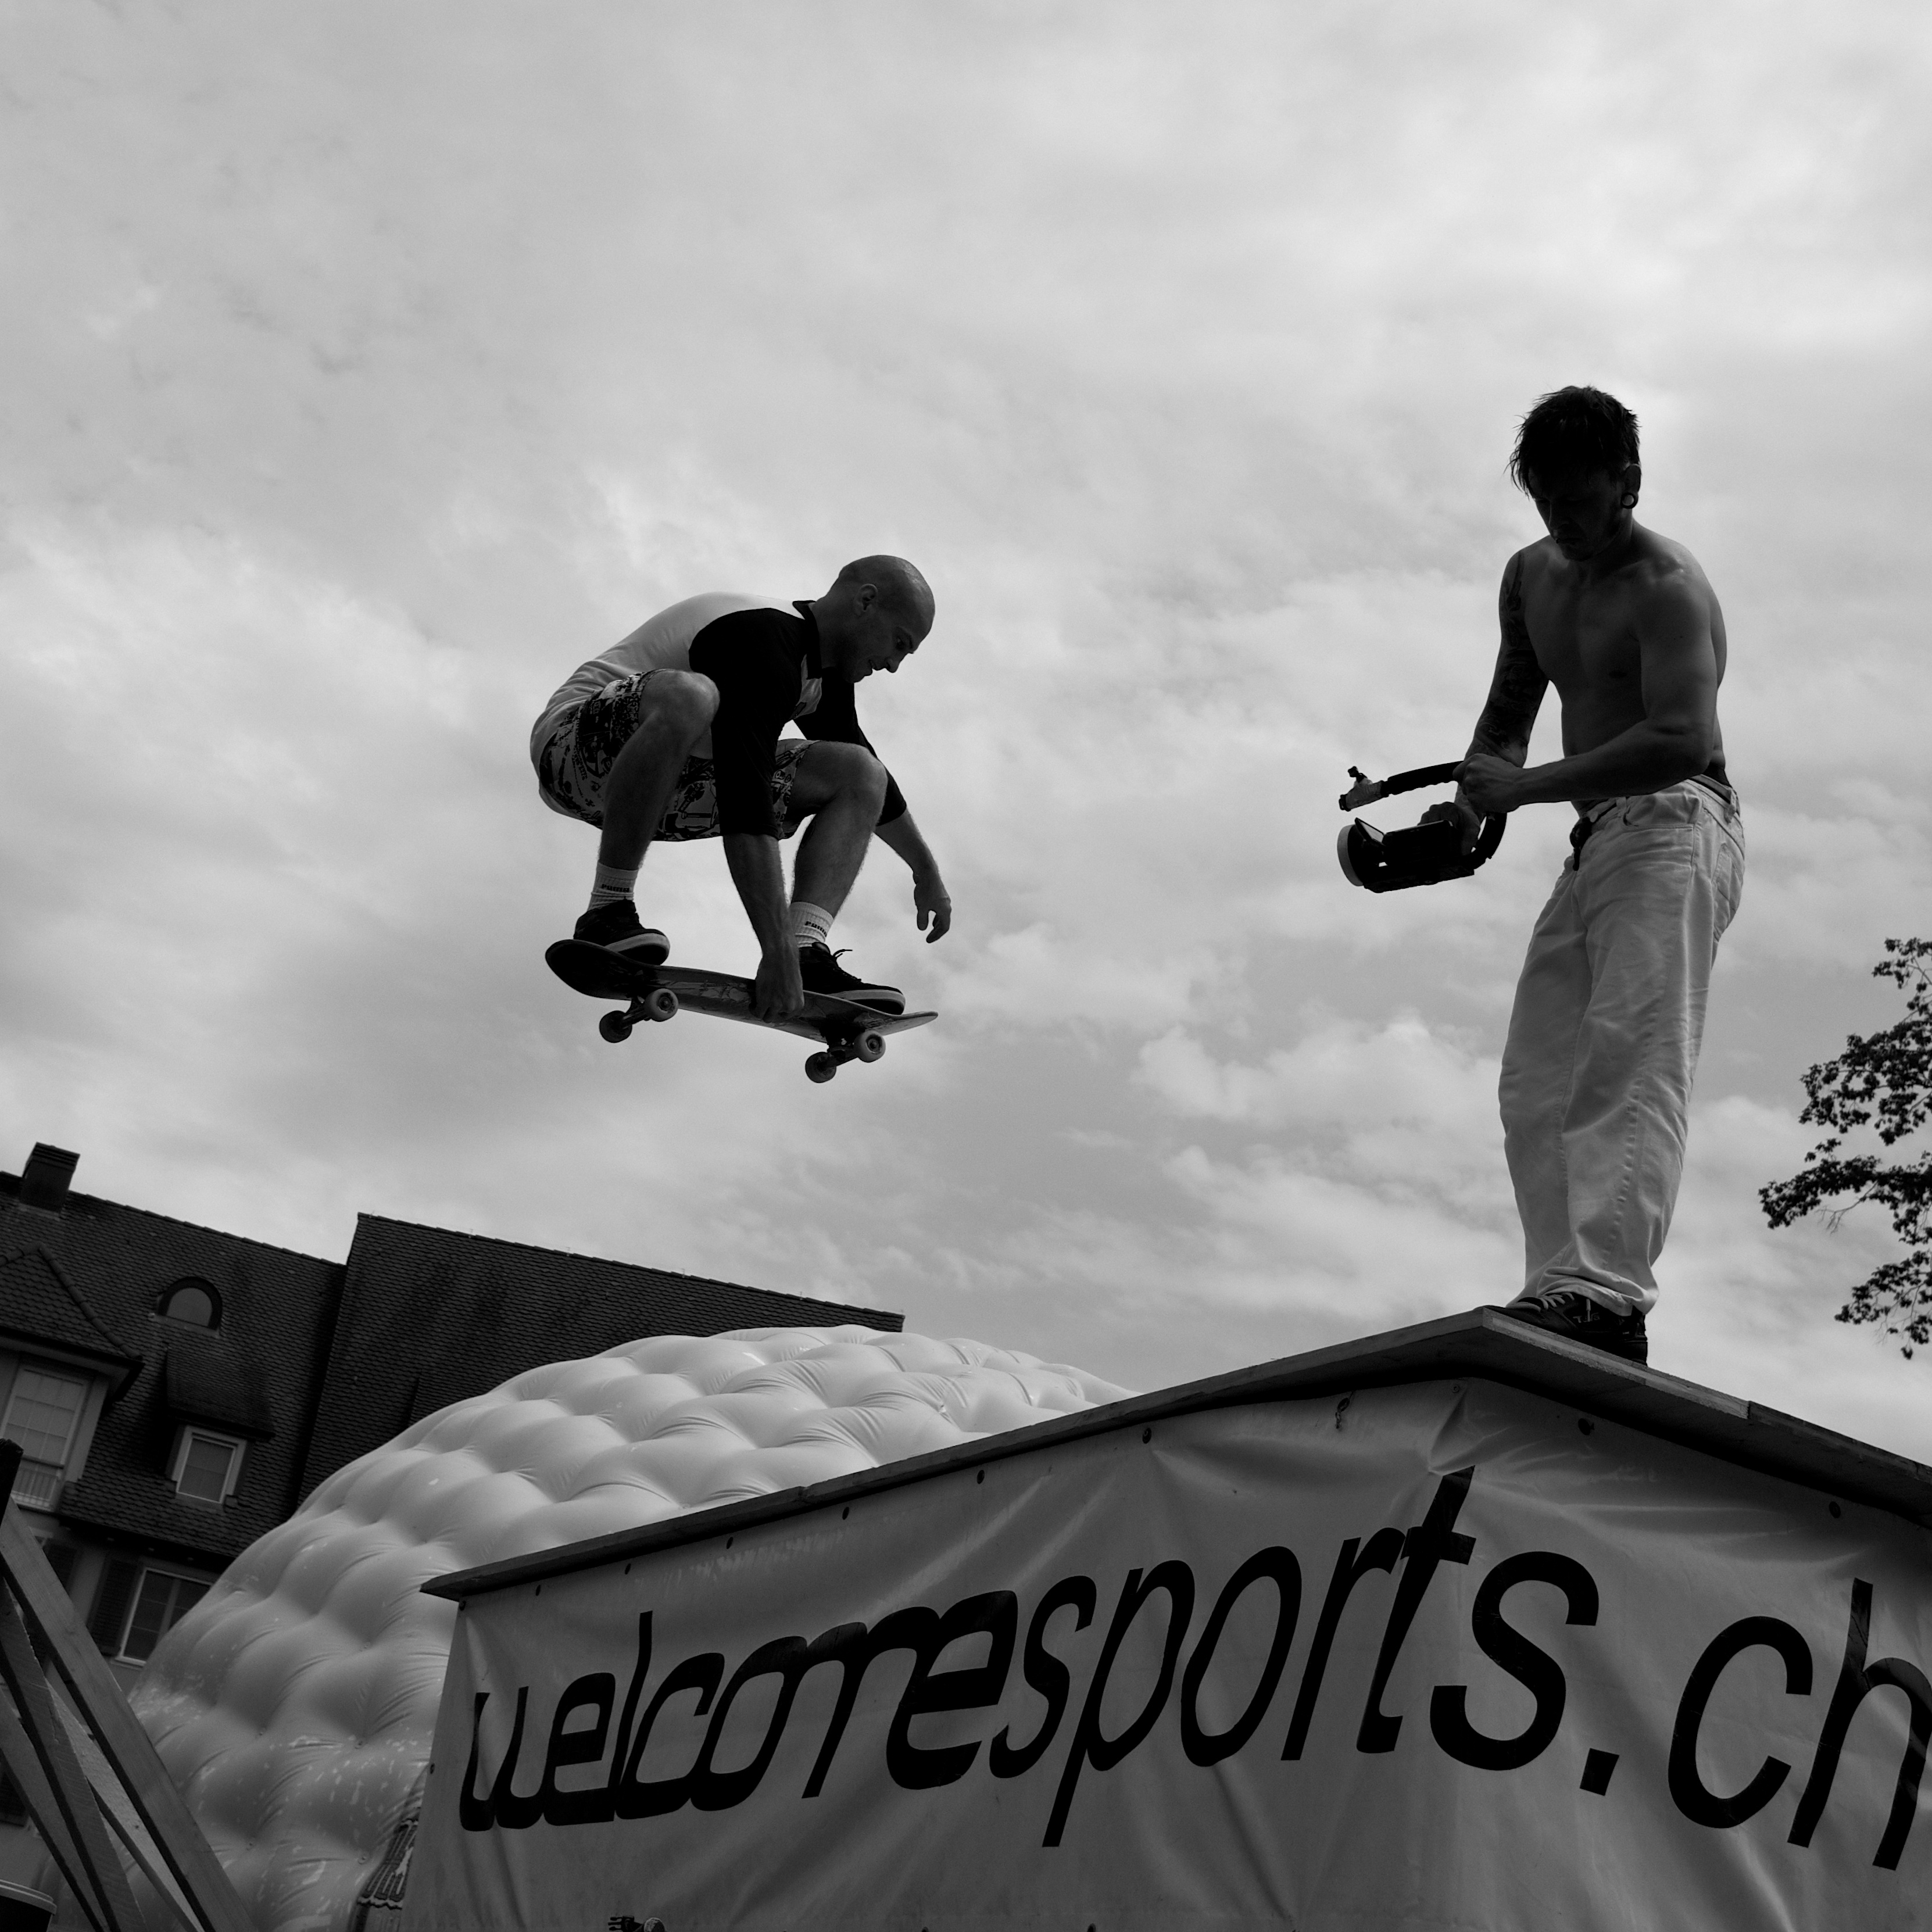
black and white, white, street, photography, skateboard, skateboarding, ebook, training, black, monochrome, extreme sport, sports equipment, streetphotography, flickr, thomas, video, sports, olympus, omd, fuji, leica, monochrom, leuthard, hcb, thomasleuthard, monochrome photography, skateboarding equipment and supplies, boardsport, bicycle motocross